Jehan Sadat

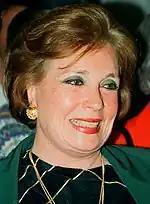
Jehan Sadat in 1995

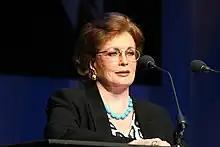
Sadat speaks at the Dean Lesher Regional Center for the Arts in Walnut Creek, California, on 11 April 2006.

Sadat was a senior fellow at the University of Maryland, College Park (where The Anwar Sadat Chair for Peace and Development has also been endowed).